Battle Ground, Indiana

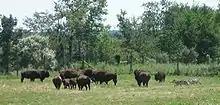
The long-discontinued Wolf-Bison Demonstration at the institute of Wolf Park, Battle Ground.

General Harrison met with representatives of the Prophet on November 6, 1811, when he arrived at Prophetstown. He presented demands in the name of his government. Harrison was to meet with the Prophet and his council the next day about the demands of the government. Harrison set up his encampment on a ridge about a mile northwest of Prophet's Town.